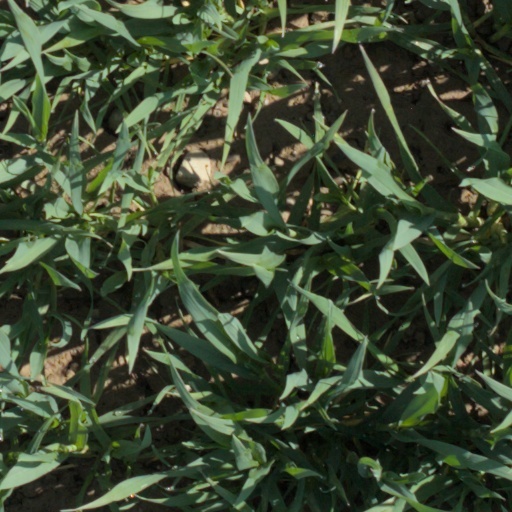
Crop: wheat